Dan Donnelly (boxer)

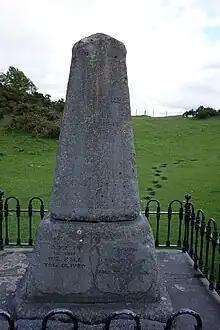
Monument at Donnelly's Hollow on the Curragh in County Kildare"

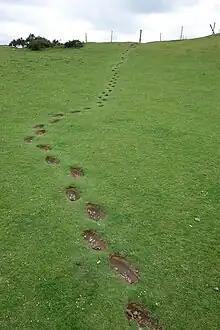
Footsteps at Donnelly's Hollow on the Curragh in County Kildare"

Donnelly became a publican, hoping his notoriety would entice extra customers eager to hear stirring tales of his prize-ring. He had a reputation for being a gambler, a womanizer and a drunkard. Donnelly was the proprietor of a succession of four Dublin pubs, all of them unprofitable. Fallon's Capstan Bar is the only one still in existence.